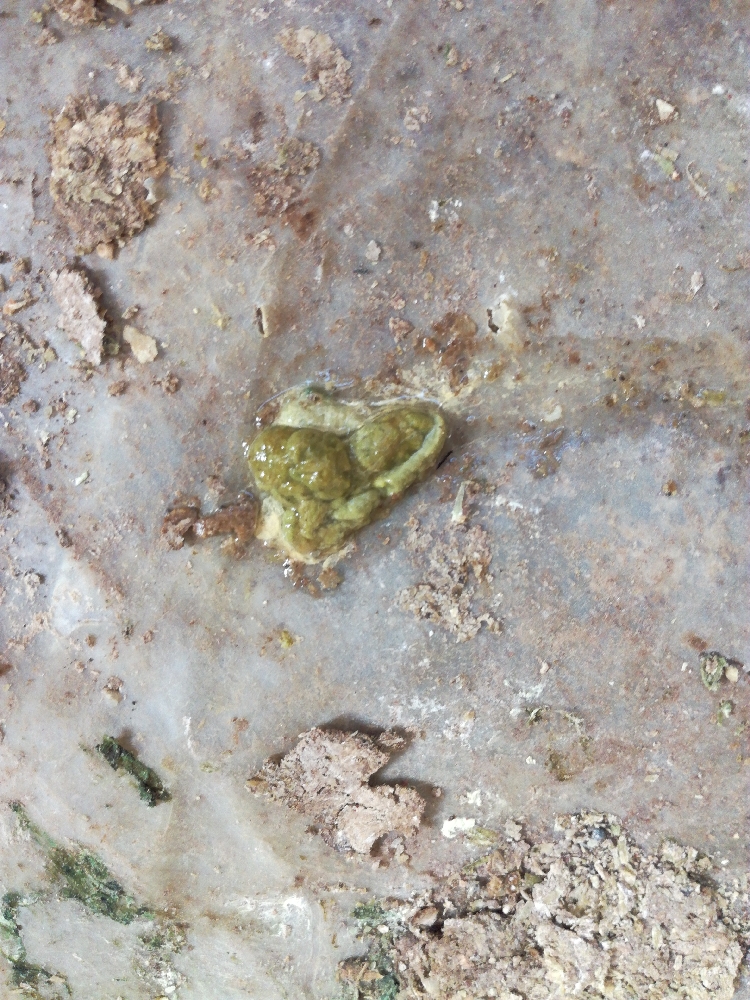
PCR-confirmed diagnosis: Newcastle disease